Littel–Lord Farmstead

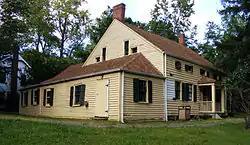

The Littell–Lord Farmstead, located at 23 and 31 Horseshoe Road in the township of Berkeley Heights in Union County, New Jersey, United States, is a pastoral site reminiscent of the county's agricultural past. It was built around 1760 and added to the National Register of Historic Places on March 7, 1979, for its significance in agriculture, architecture, commerce, exploration/settlement, and the performing arts. It currently serves as the home and public museum of the Berkeley Heights Historical Society.